Carbonatite

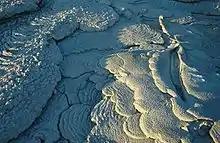
Carbonatite lava at Ol Doinyo Lengai volcano, Tanzania

Carbonatite is a type of intrusive or extrusive igneous rock defined by mineralogic composition consisting of greater than 50% carbonate minerals. Carbonatites may be confused with marble and may require geochemical verification.